Northlake Boulevard

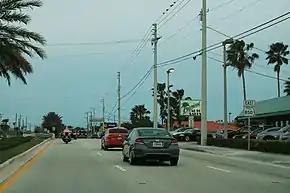
A sign denoting (former) Florida State Road 850 on Northlake Boulevard in Riviera Beach.

State Road 850 begins at the intersection of State Road 811 and Northlake Boulevard, with Northlake Boulevard serving as the border between Lake Park to the south and North Palm Beach to the north. SR 850 takes Northlake Boulevard east as a six lane divided road, with shopping destinations lining both sides of the road for the brief 1.2 mile road. The road crosses a small canal halfway through the road, and it enters North Palm Beach proper 0.2 miles west of the eastern terminus at US 1.